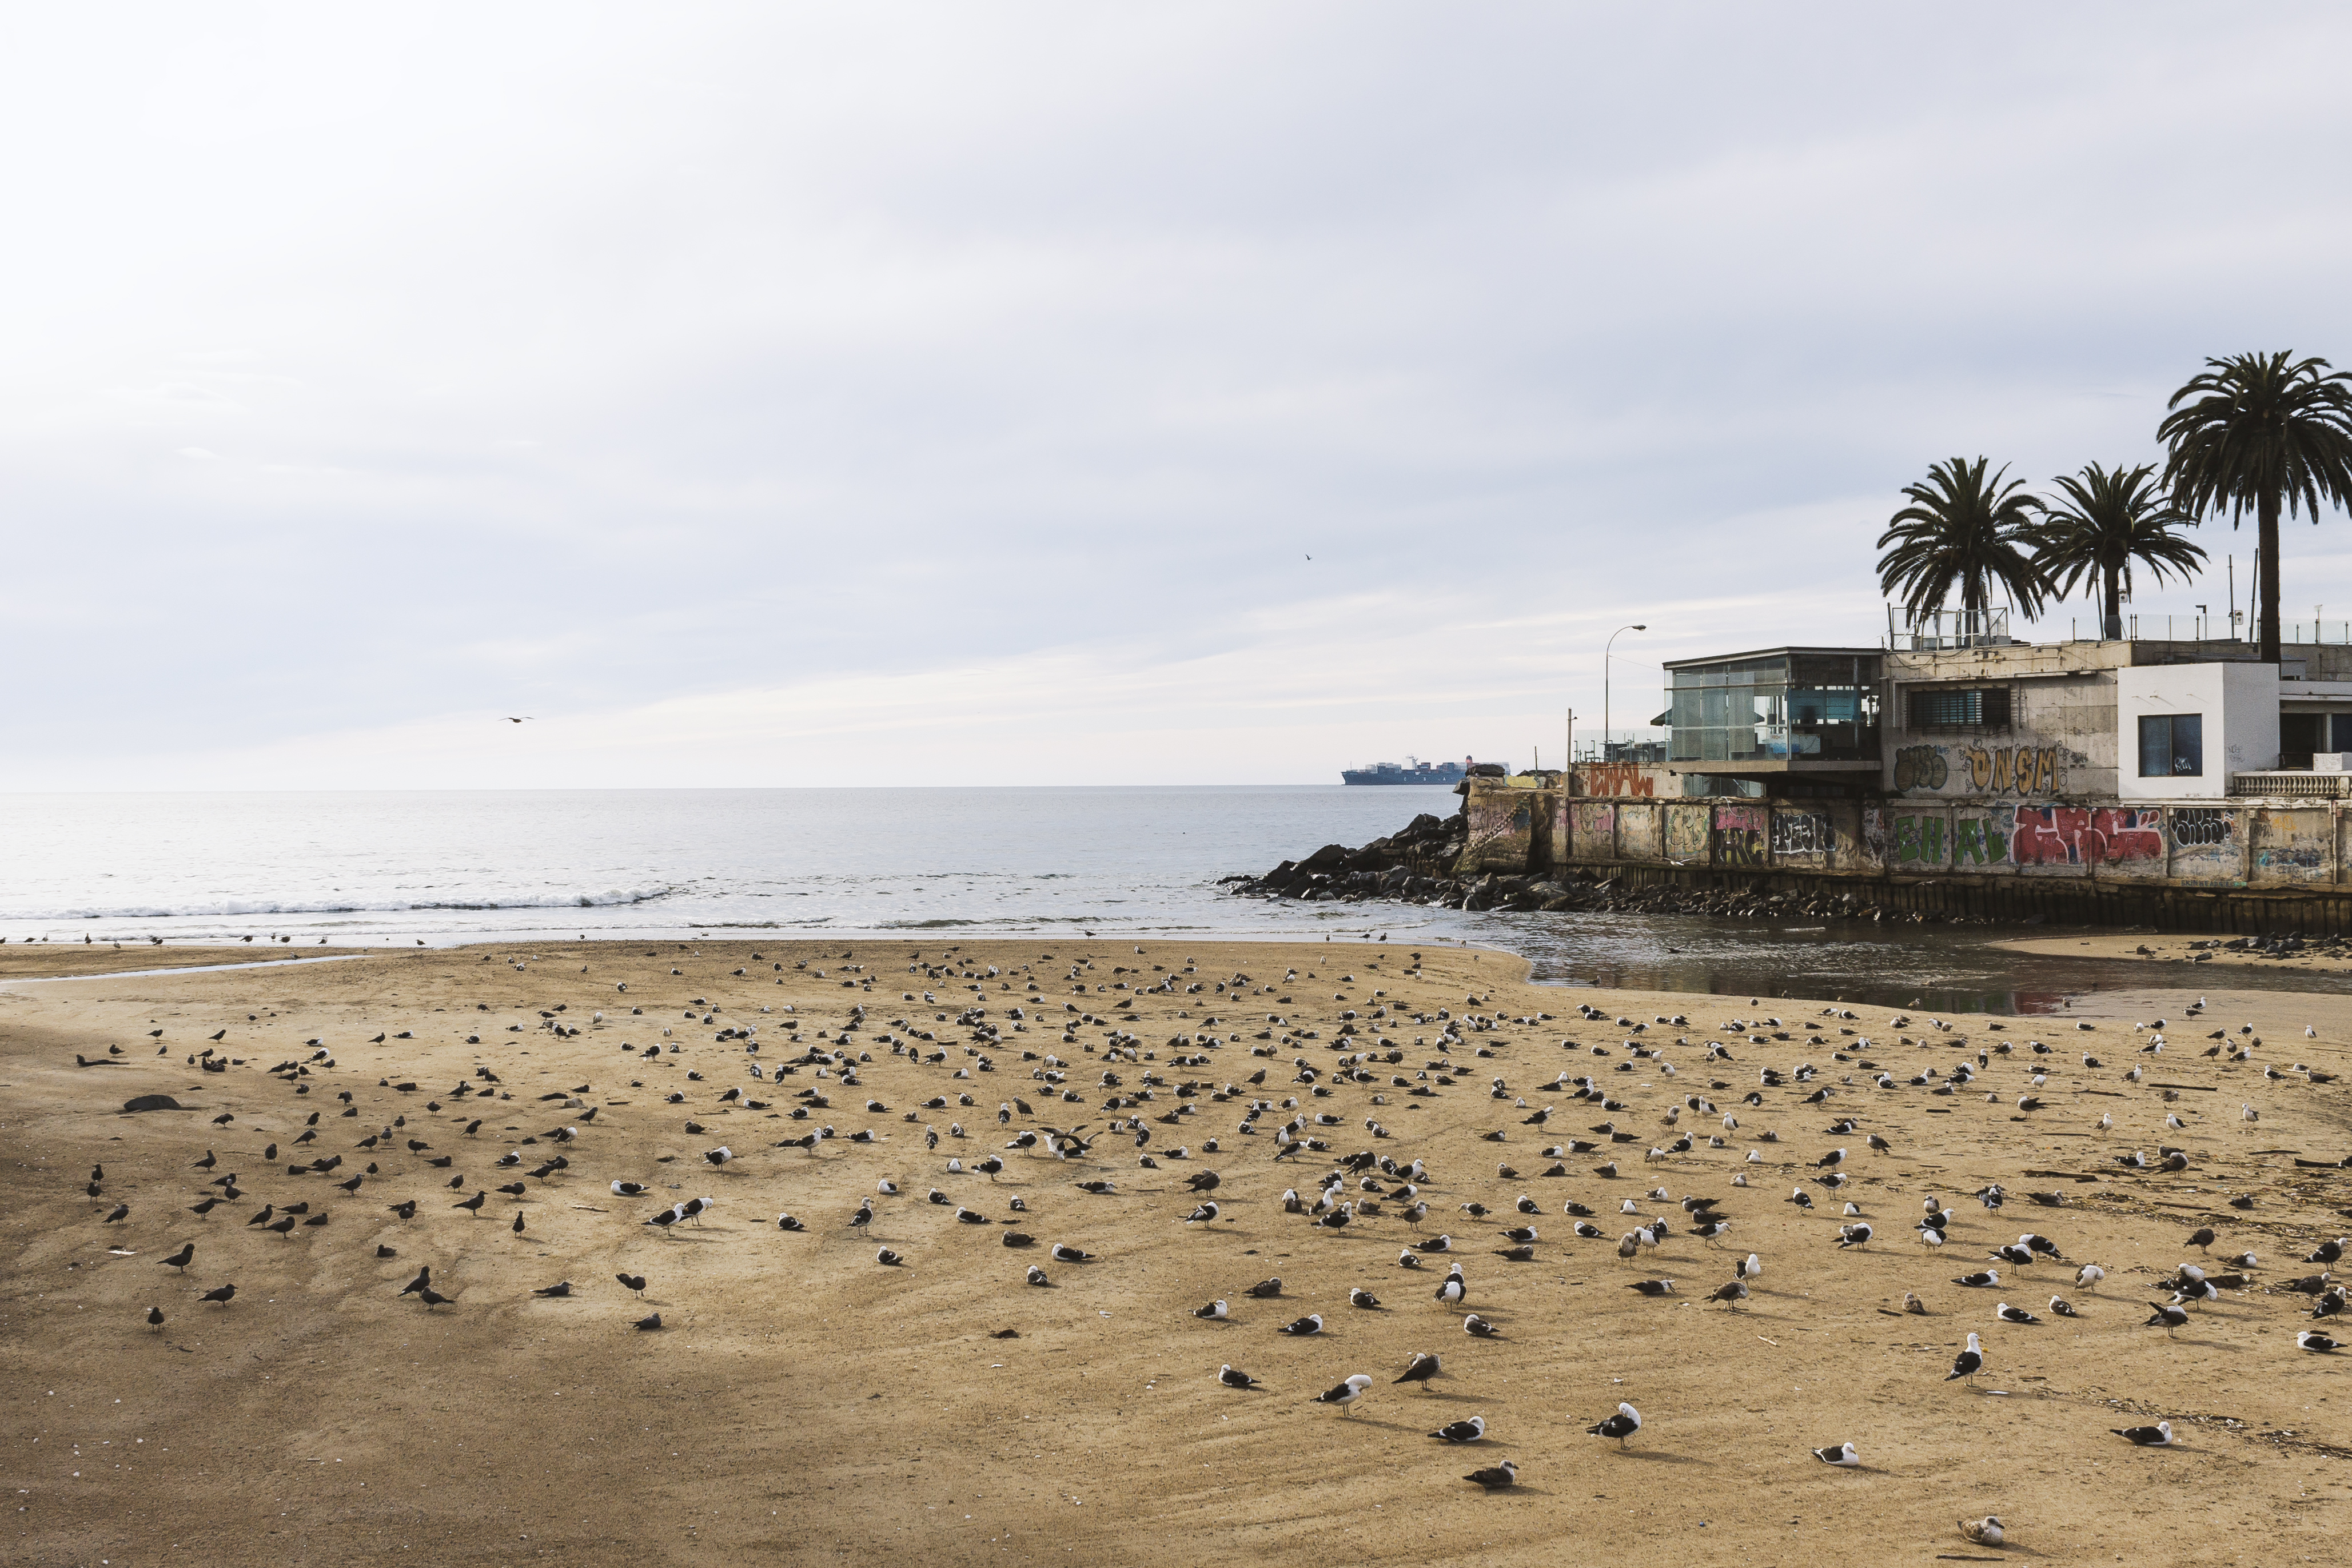
beach, landscape, sea, coast, water, nature, sand, ocean, horizon, sky, boardwalk, sun, shore, wave, pier, walkway, summer, vacation, travel, tropical, seascape, bay, seashore, body of water, outdoors, birds, daylight